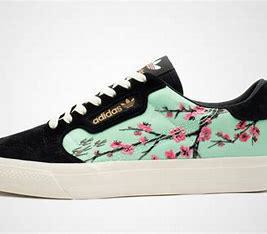
Brand: Adidas
Model: Arizona